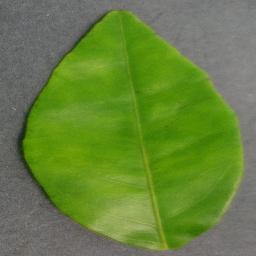
Label: Orange___Haunglongbing_(Citrus_greening)